Dichromodes gypsotis

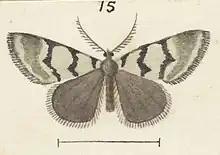
Illustration of adult male by G. Hudson.

This species is endemic to New Zealand. As well as the type locality of Lake Wakatipu "D. gypostis" has been observed at Poolburn, Central Otago, at Jacks Pass in Hanmer, Mount Grey, Aoraki / Mount Cook, and in the Takitimo Mountains.